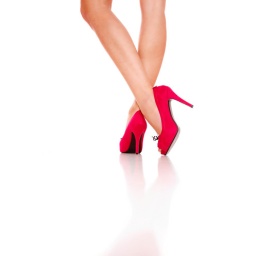
Beautiful female legs wearing red shoes over white background